Arabidopsis thaliana

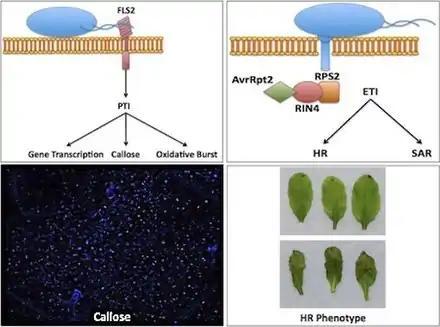
Components of pathogen recognition in "A. thaliana" A schematic of PAMP-triggered immunity: recognition of flagellin by FLS2 (top left); effector-triggered immunity depicted through the recognition of avrRpt2 by RPS2 through RIN4 (top-right); microscopic view of callose deposition in an "A. thaliana" leaf (bottom left); an example of no hypersensitive response (HR) above, and HR in "A. thaliana" leaves below (bottom right)

The first mutant in "A. thaliana" was documented in 1873 by Alexander Braun, describing a double flower phenotype (the mutated gene was likely "Agamous", cloned and characterized in 1990). Friedrich Laibach (who had published the chromosome number in 1907) did not propose "A. thaliana" as a model organism, though, until 1943. His student, Erna Reinholz, published her thesis on "A. thaliana" in 1945, describing the first collection of "A. thaliana" mutants that they generated using X-ray mutagenesis. Laibach continued his important contributions to "A. thaliana" research by collecting a large number of accessions (often questionably referred to as "ecotypes"). With the help of Albert Kranz, these were organised into a large collection of 750 natural accessions of "A. thaliana" from around the world.